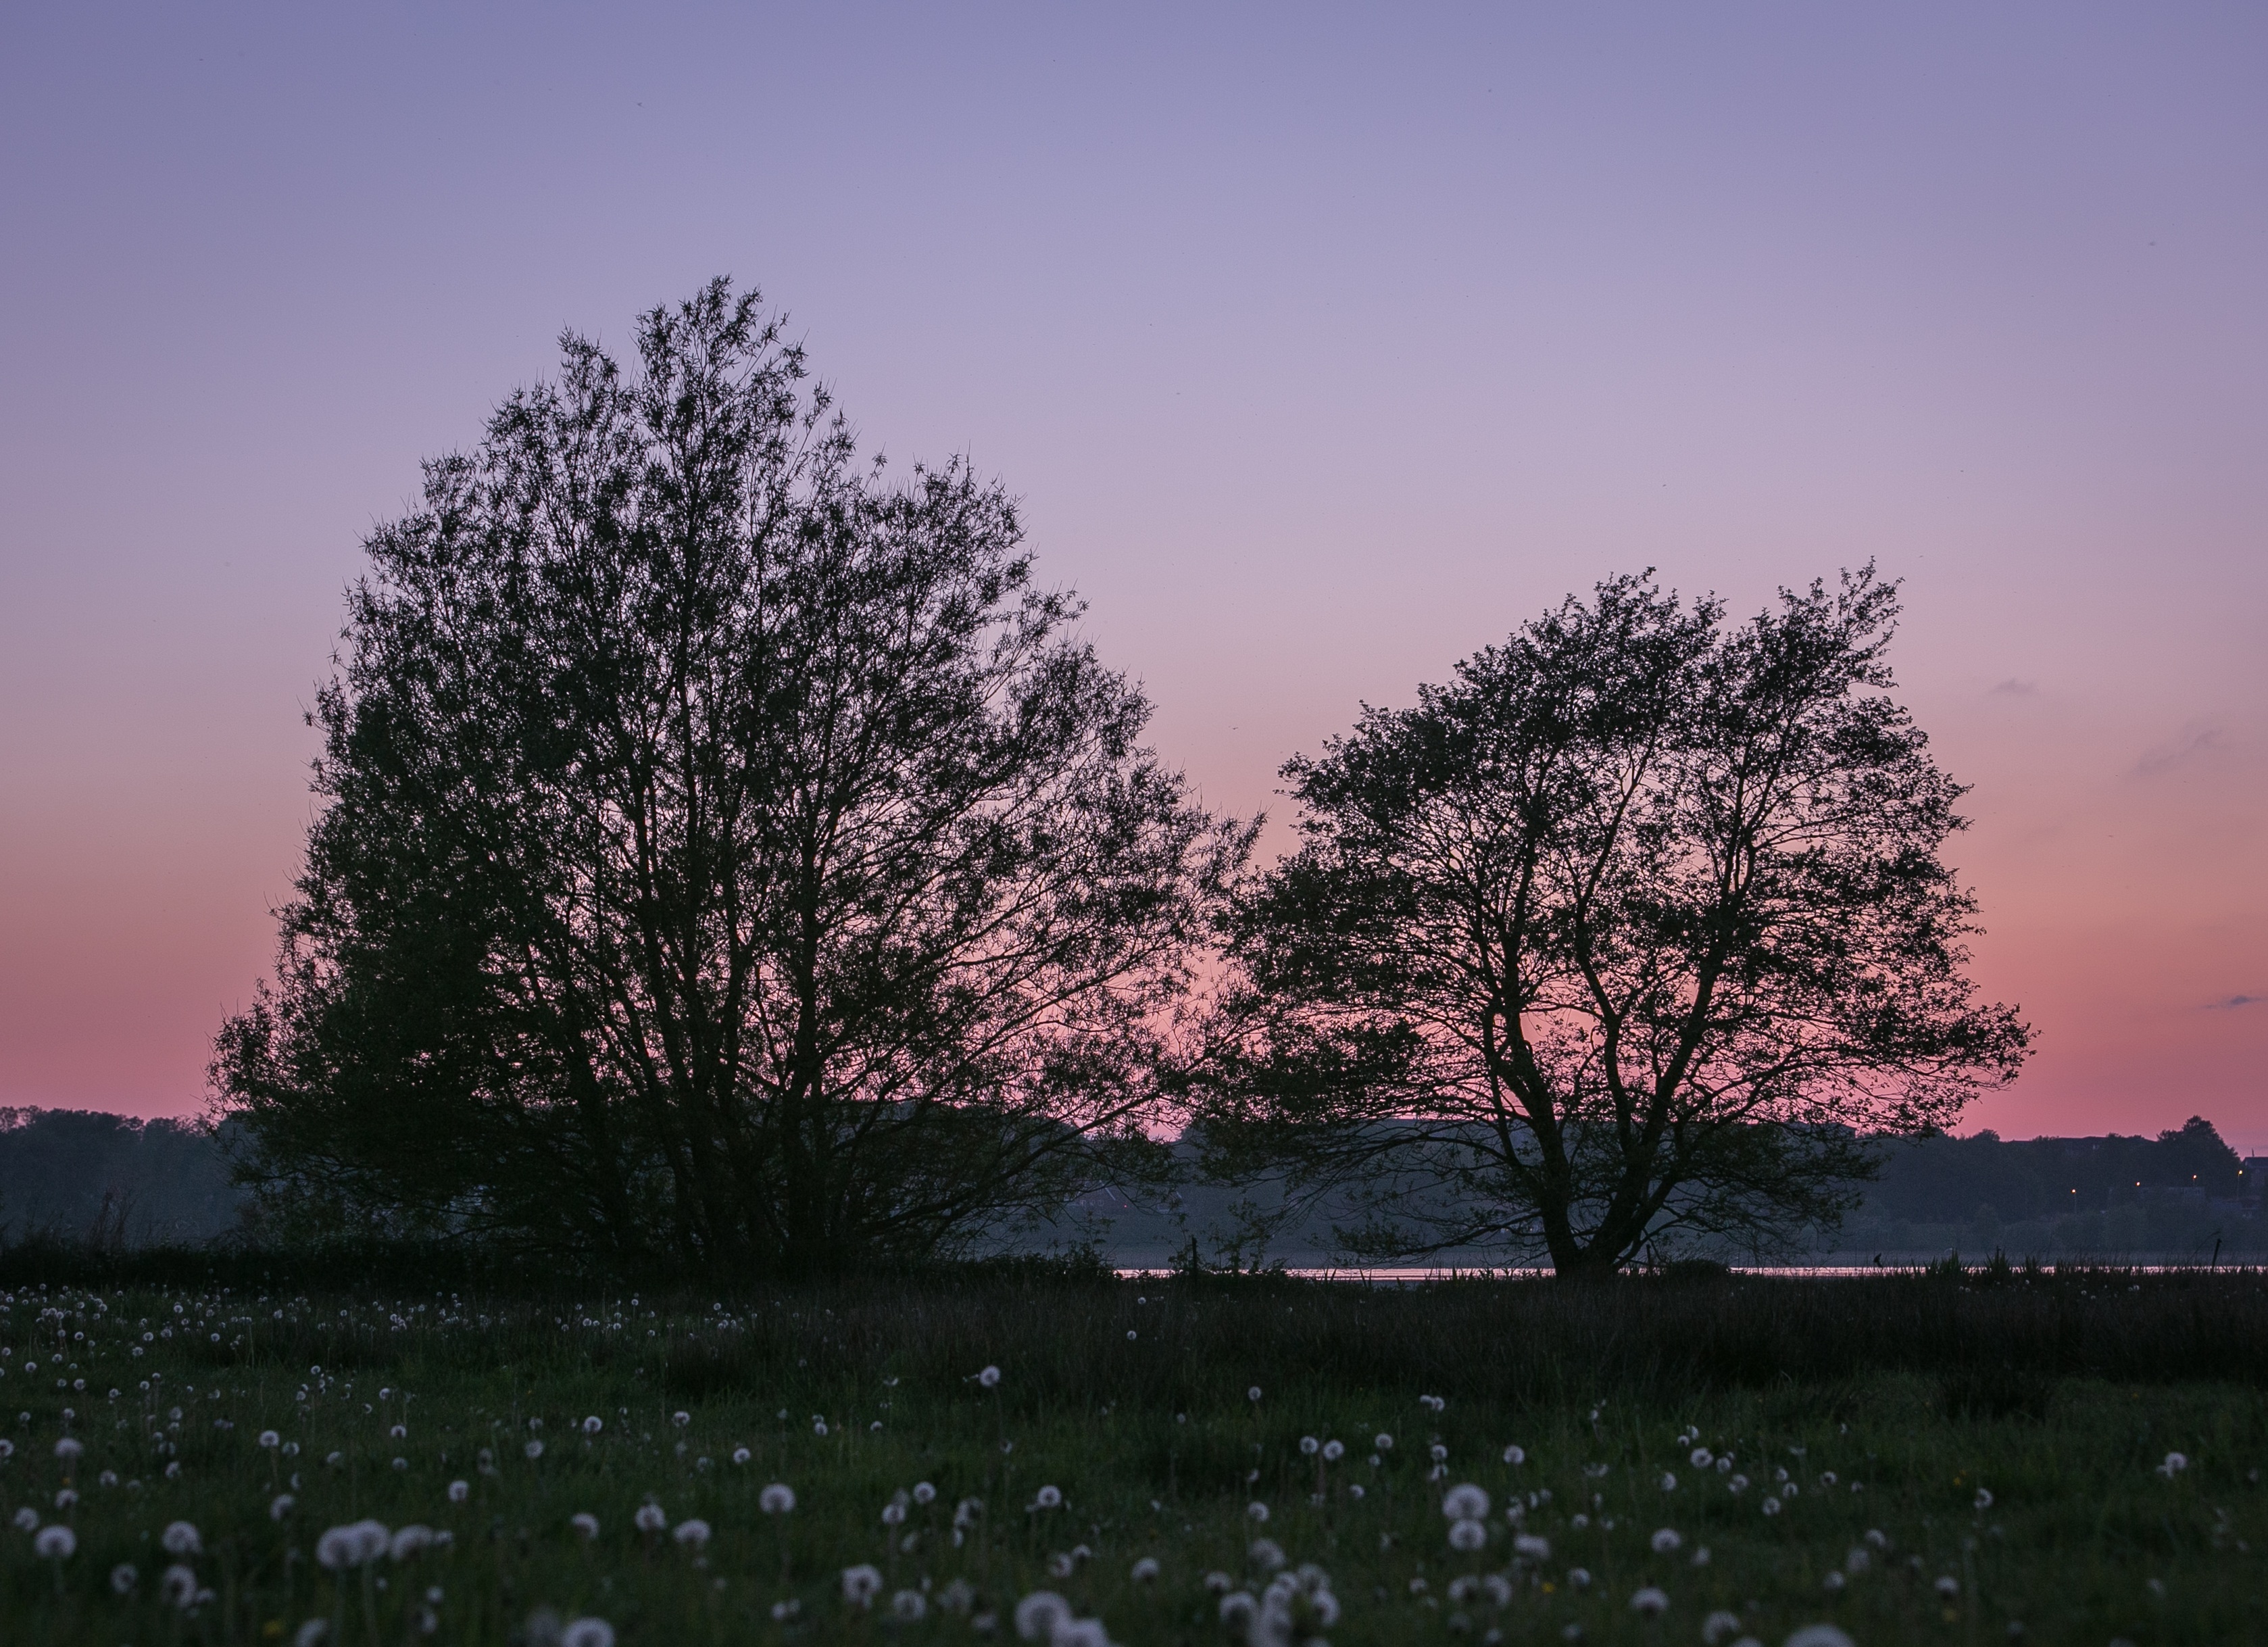
landscape, tree, water, nature, grass, branch, blossom, cloud, plant, sky, sunrise, sunset, field, sunlight, morning, leaf, flower, lake, view, frost, dawn, dusk, evening, spring, natural, weather, silence, season, trees, clouds, wetland, denmark, water edge, ro, viborg, s nders, atmospheric phenomenon, woody plant